Timeline of African-American firsts

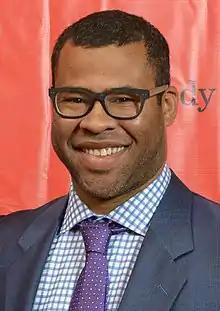
Jordan Peele

First African-American Formula One racecar driver: Willy T. Ribbs (See also: Ribbs, 1991)